Tsubata Station

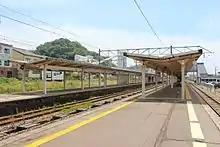
The platforms in May 2016

Tsubata Station is served by the IR Ishikawa Railway Line between and , and lies 11.5 km east of Kanazawa. It is also the starting point of the JR West Nanao Line to . Through trains to and from the Ainokaze Toyama Railway Line also operate over this line.